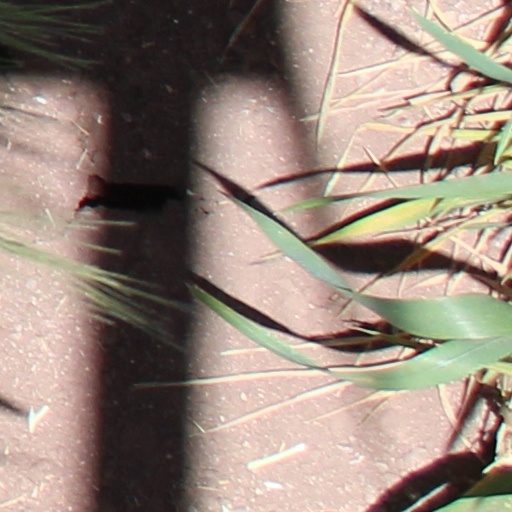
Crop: wheat